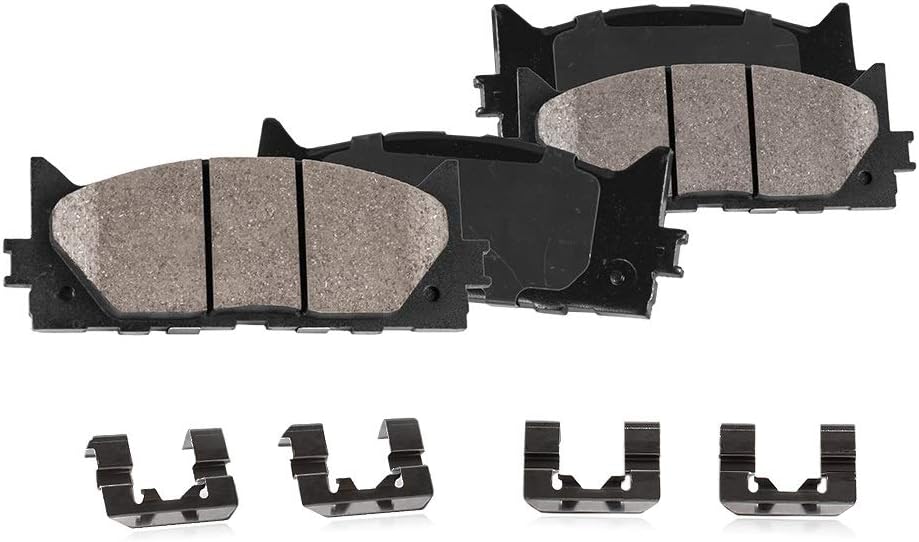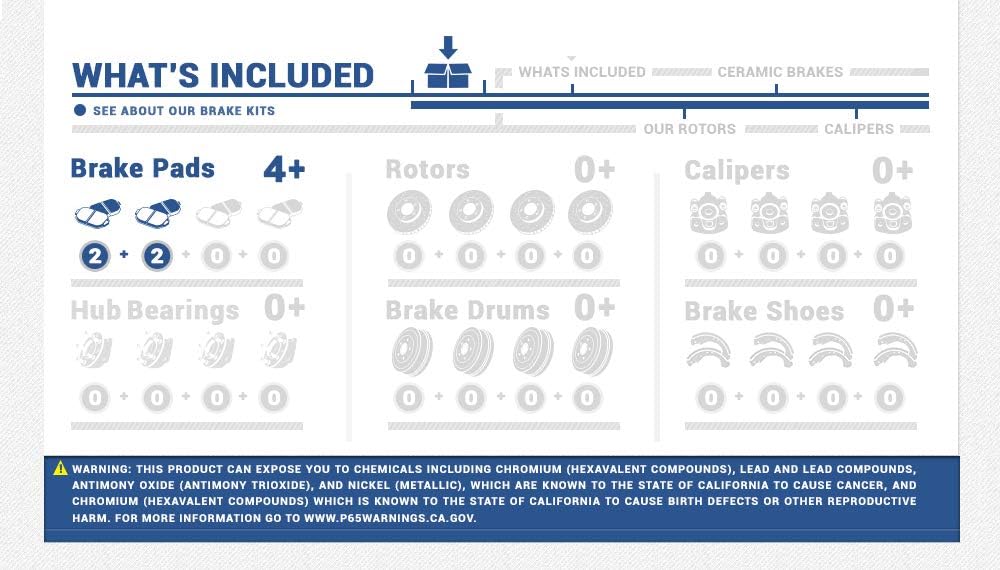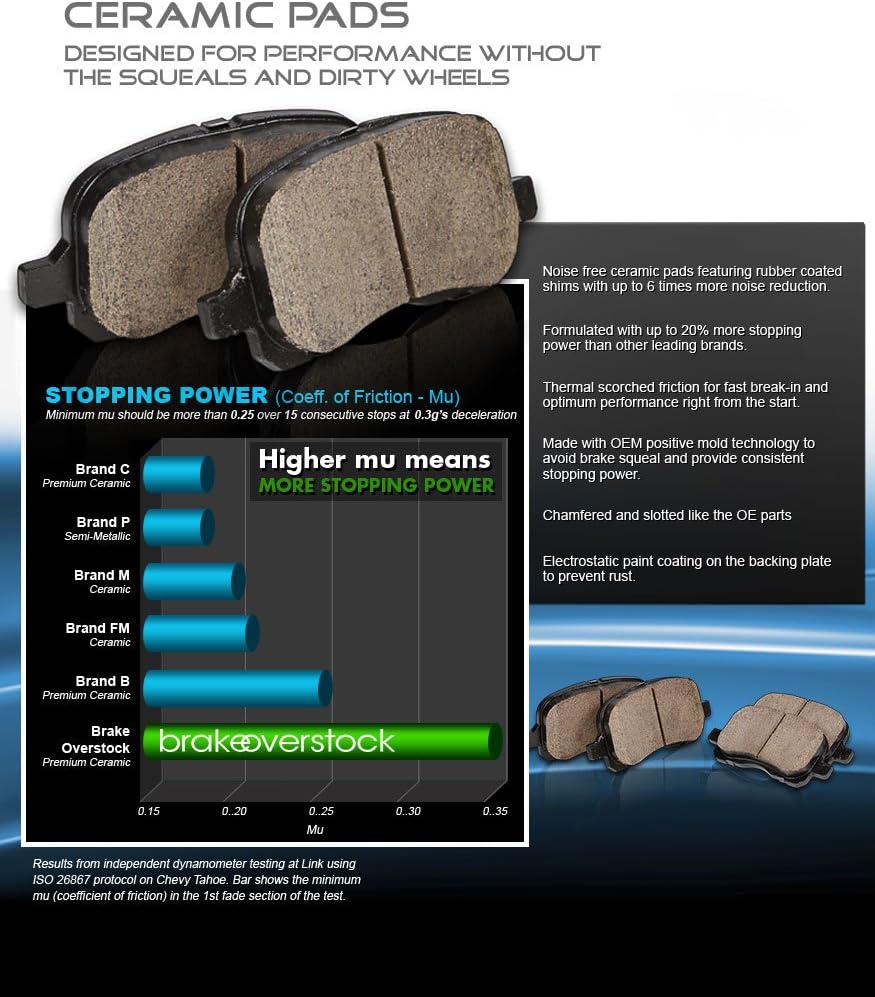
Callahan CPK11263 FRONT Performance Grade Quiet Low Dust [4] Ceramic Brake Pads + Dual Layer Rubber Shims + Hardware
Category: Automotive
This kit is compatible with:Toyota Camry 2007-2011 - All ModelsCallahan is the #1 OE Brake Kit Seller. Please note that images may be only - general representation of the actual product. No modification to the parts are necessary. They are ready to install out of the box. We match the best brake parts for superior stopping power. We make it easy to get big brake performance without the big price. PLEASE REVIEW IMPORTANT INFORMATION -> LEGAL DISCLAIMER ABOVE FOR ESTIMATED TRANSIT TIMES PER STATE.
Features: GUARANTEED ONLY to fit vehicles in the Product Description - see below. Original design ensures proper fit and confident braking. | CERAMIC PADS ARE QUIETER AND LAST LONGER than metallic pads. Superior effectiveness with no break-in period | GUARANTEED TO PERFORM BETTER OR EQUAL to Original Parts. Quitely controls vibration, noise and harshness levels. | ENHANCED STOPPING POWER provides quiet confident braking. 12 months warranty on all parts in the kit. | HARDWARE AND DUAL LAYER RUBBER SHIMS are included in the kit. Brake Pads are ready to be installed right out of the box.